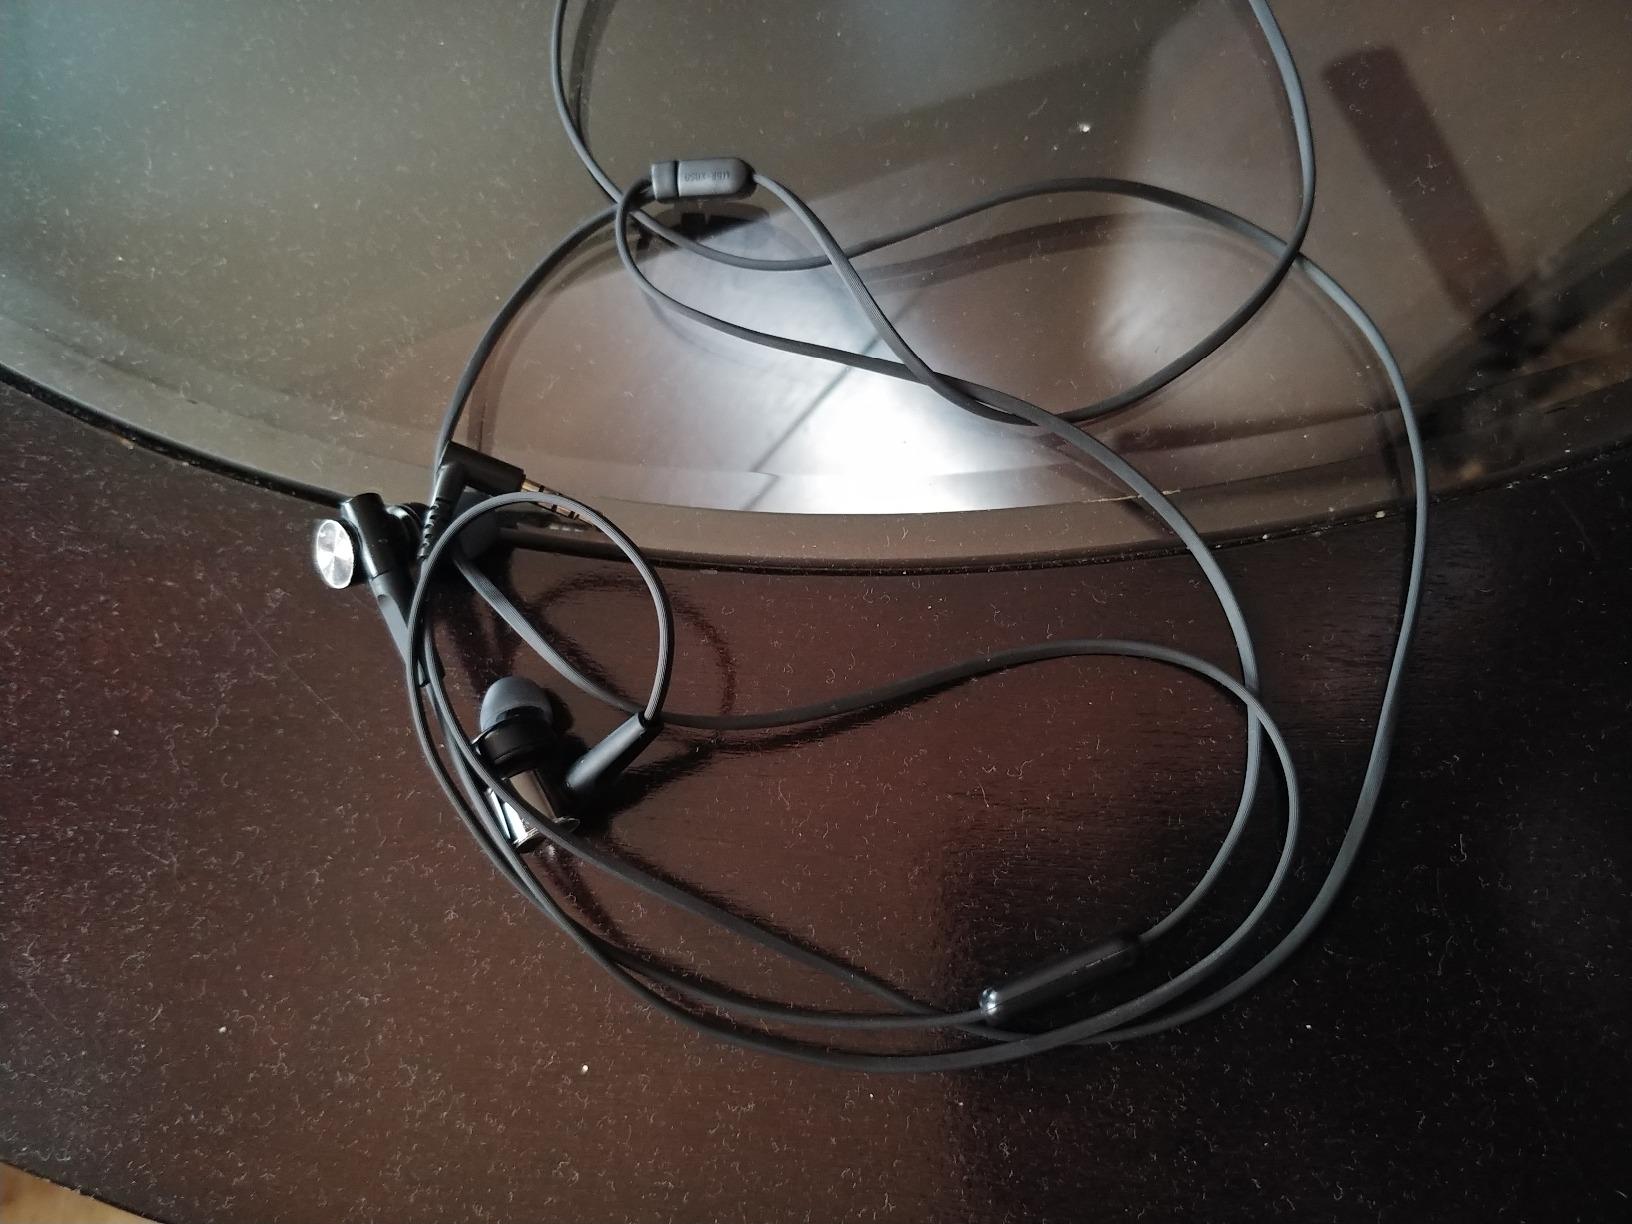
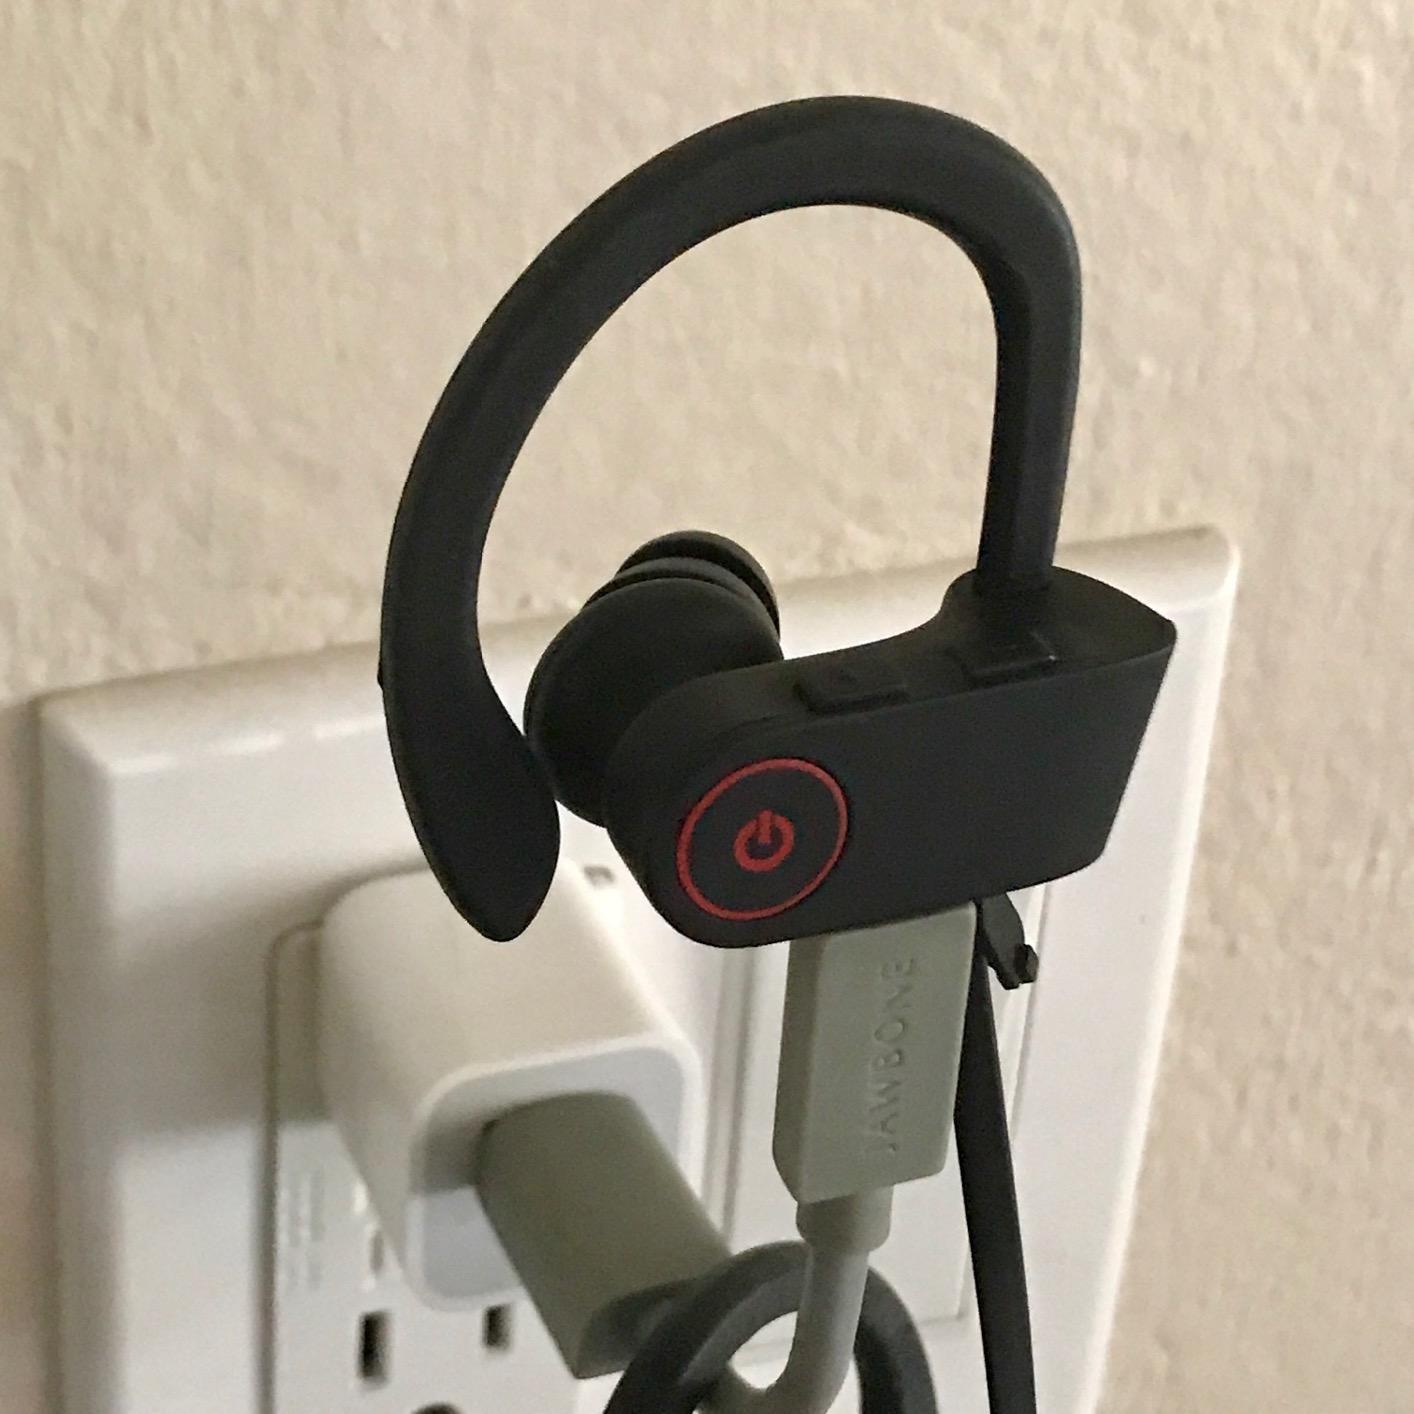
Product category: headphones
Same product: no